Rachid Temal

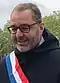
Temal in 2019

Rachid Temal (born 29 March 1973) is a French politician of the Socialist Party serving as a member of the Senate since 2017. From 2017 to 2018, he served as acting First Secretary of the Socialist Party.